TDECU Stadium

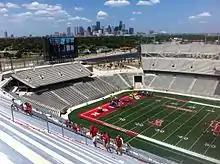
A view of Downtown Houston from TDECU Stadium prior to the construction of the indoor practice facility

The stadium is an open concourse design with a complete lower bowl built twenty five feet below grade and seating 20,000 fans on top of the field. The premium suites, loge boxes and club level are built on the concourse level in the middle of the home stands instead of on top of the grandstand like many college stadiums. As a result, these premium seats are as close to the field as any stadium in college football.